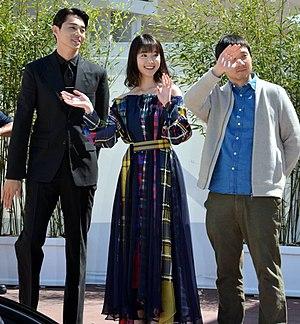
Le réalisateur et les acteurs du film Netemo sametemo au festival de Cannes.
Asako I & II est un film franco-japonais réalisé par Ryūsuke Hamaguchi et sorti en septembre 2018 au Japon. Le film est en sélection officielle au Festival de Cannes 2018.